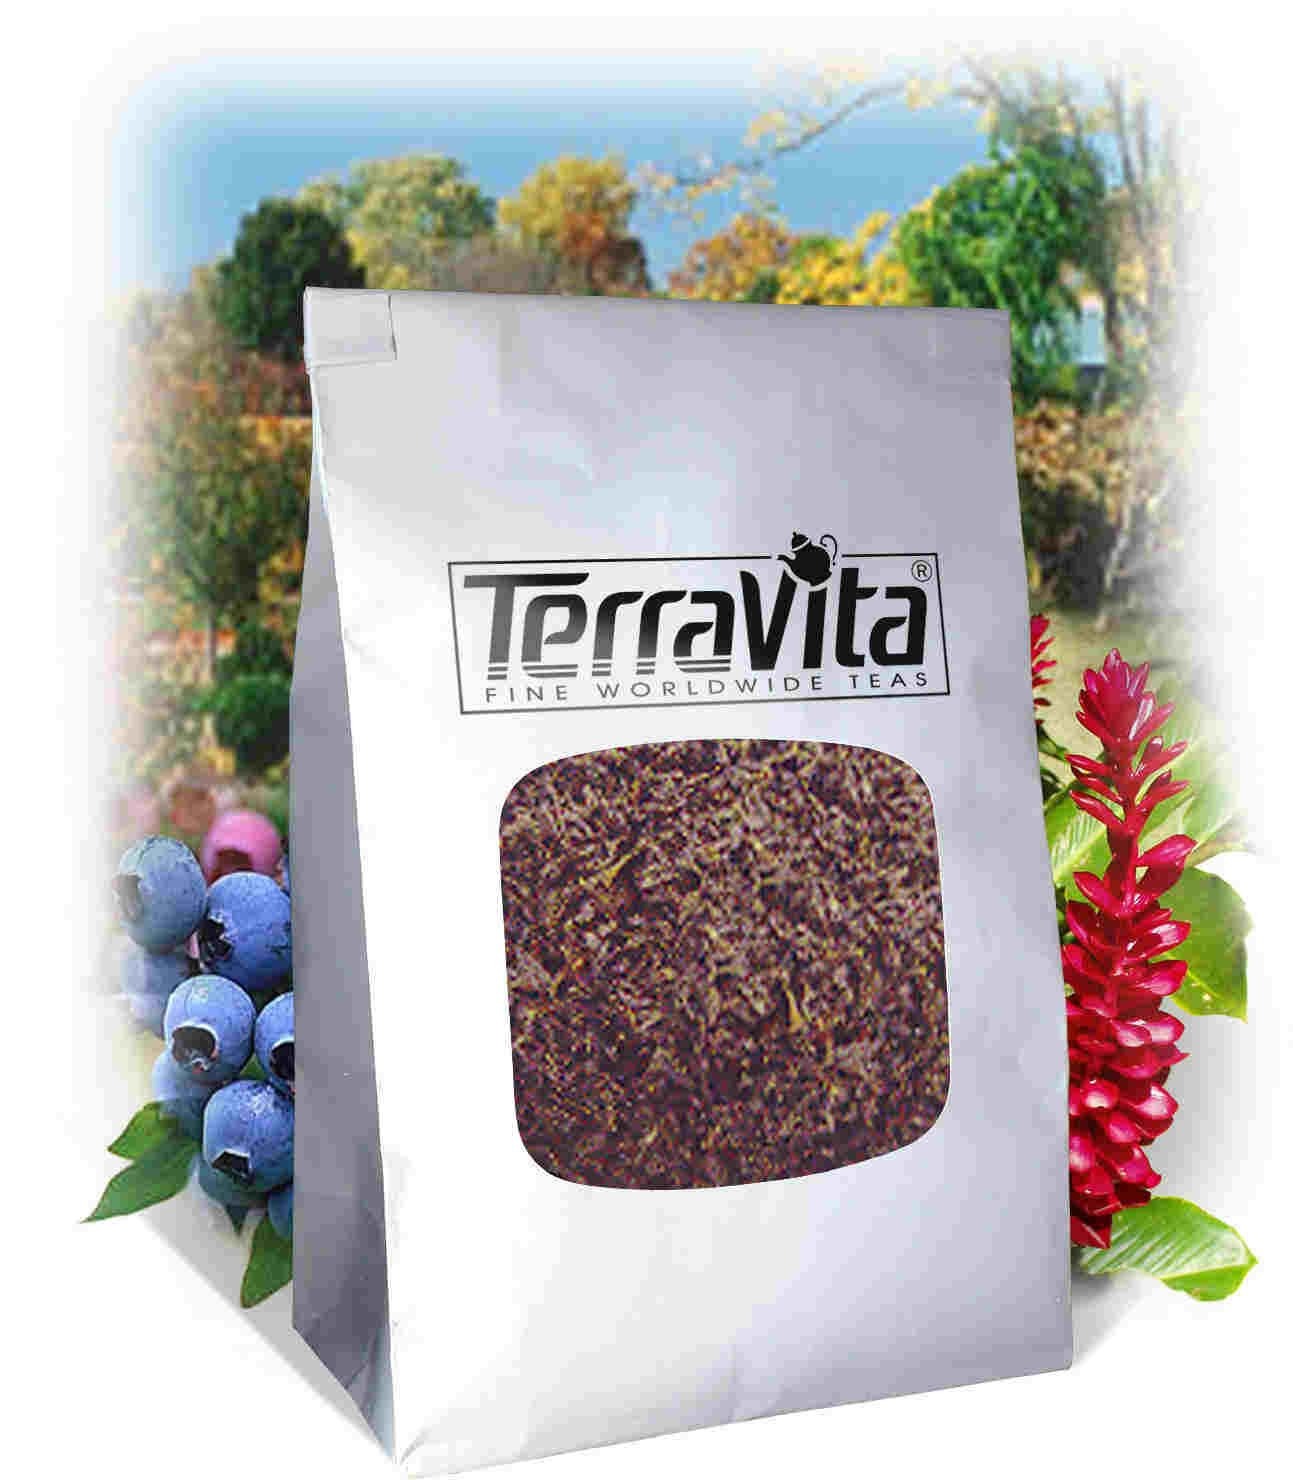
Item Name: Organic Tanzania Tea (Loose) (4 oz, ZIN: 510472)
Bullet Point 1: Organic Tanzania Tea (Loose) (4 oz, ZIN: 510472)
Bullet Point 2: No fillers.
Bullet Point 3: Manufacturer: TerraVita
Bullet Point 4: Size: 4 oz
Bullet Point 5: Loose Leaf Herbal Tea - Packed in a convenient upright pouch!
Product Description: Organic Tanzania Tea (Loose) (4 oz, ZIN: 510472)<BR><BR>Packaged in the United States in a cGMP certified facility (current Good Manufacturing Practice).<BR><BR>No fillers.<BR><BR>Manufacturer: TerraVita<BR><BR>Size: 4 oz<BR><BR>Loose Leaf Herbal Tea - Packed in a convenient upright pouch!<BR><BR>Ingredients: Black Tea (Organic)
Value: 4.0
Unit: Ounce

Price: 27.99